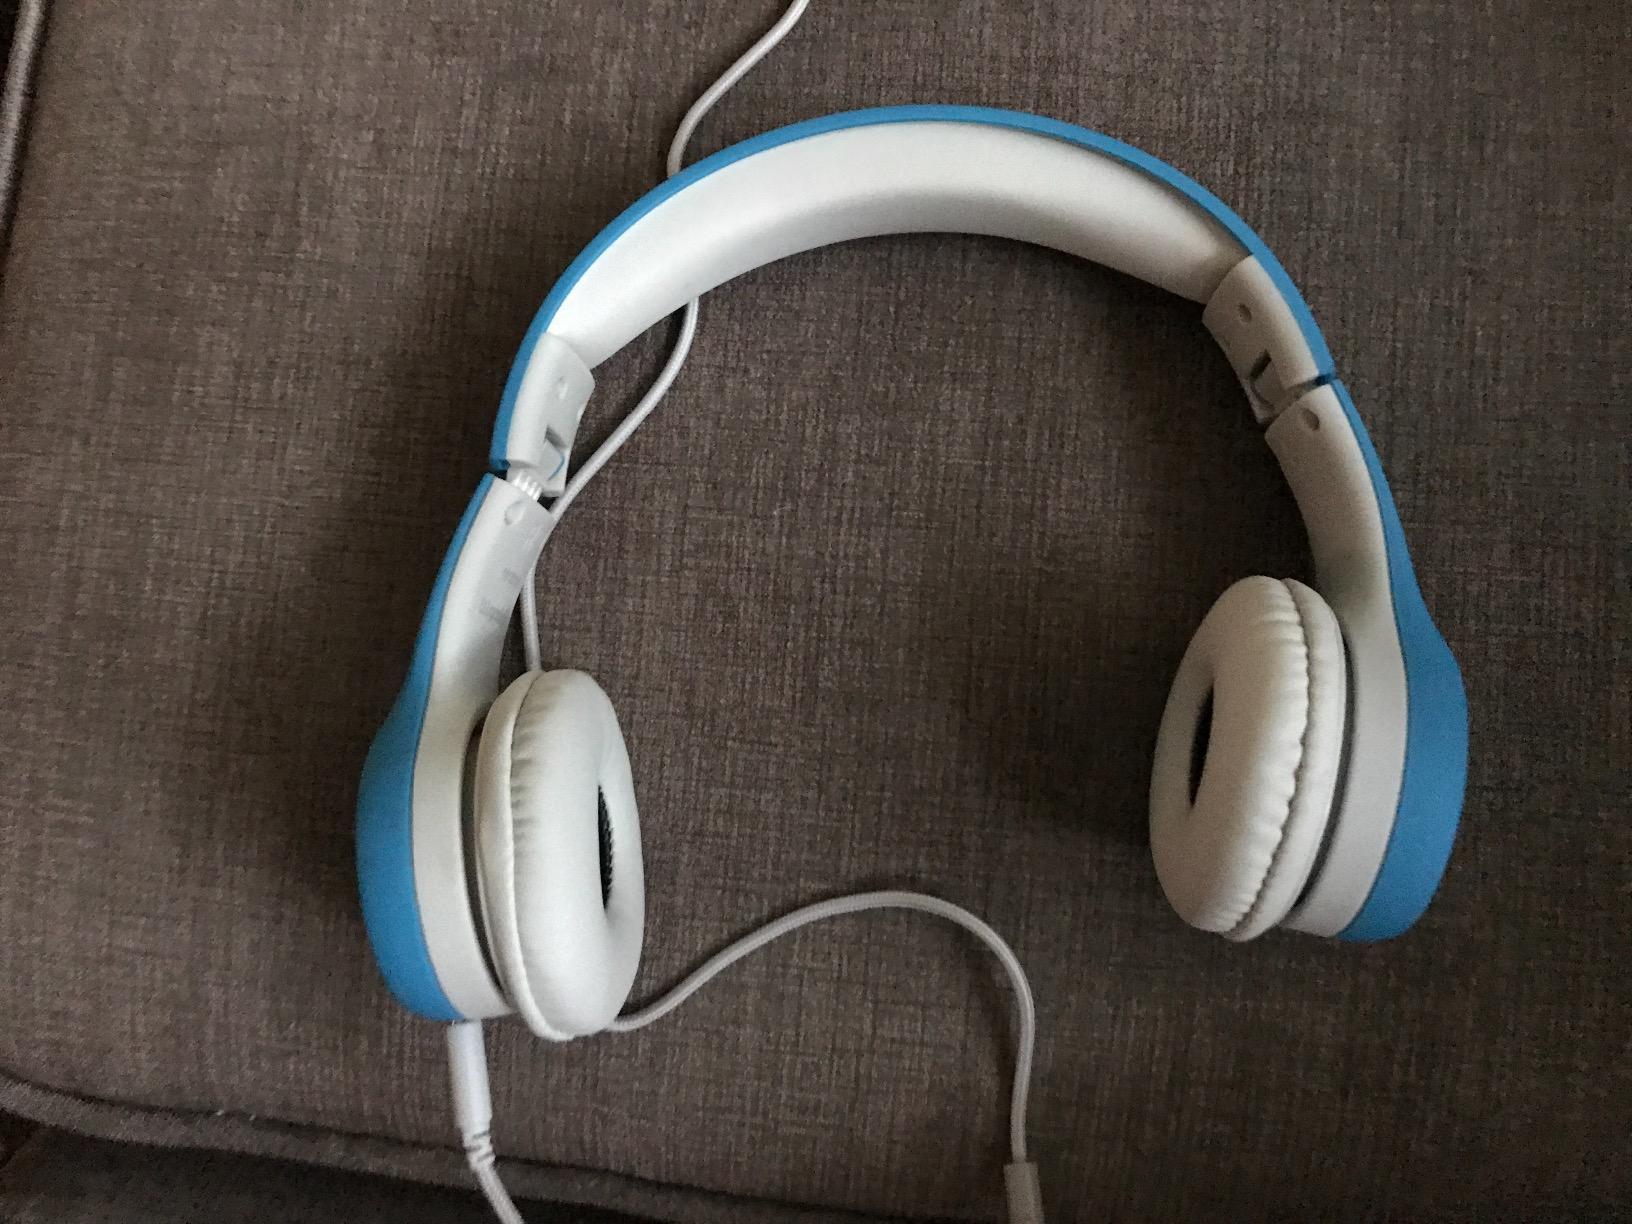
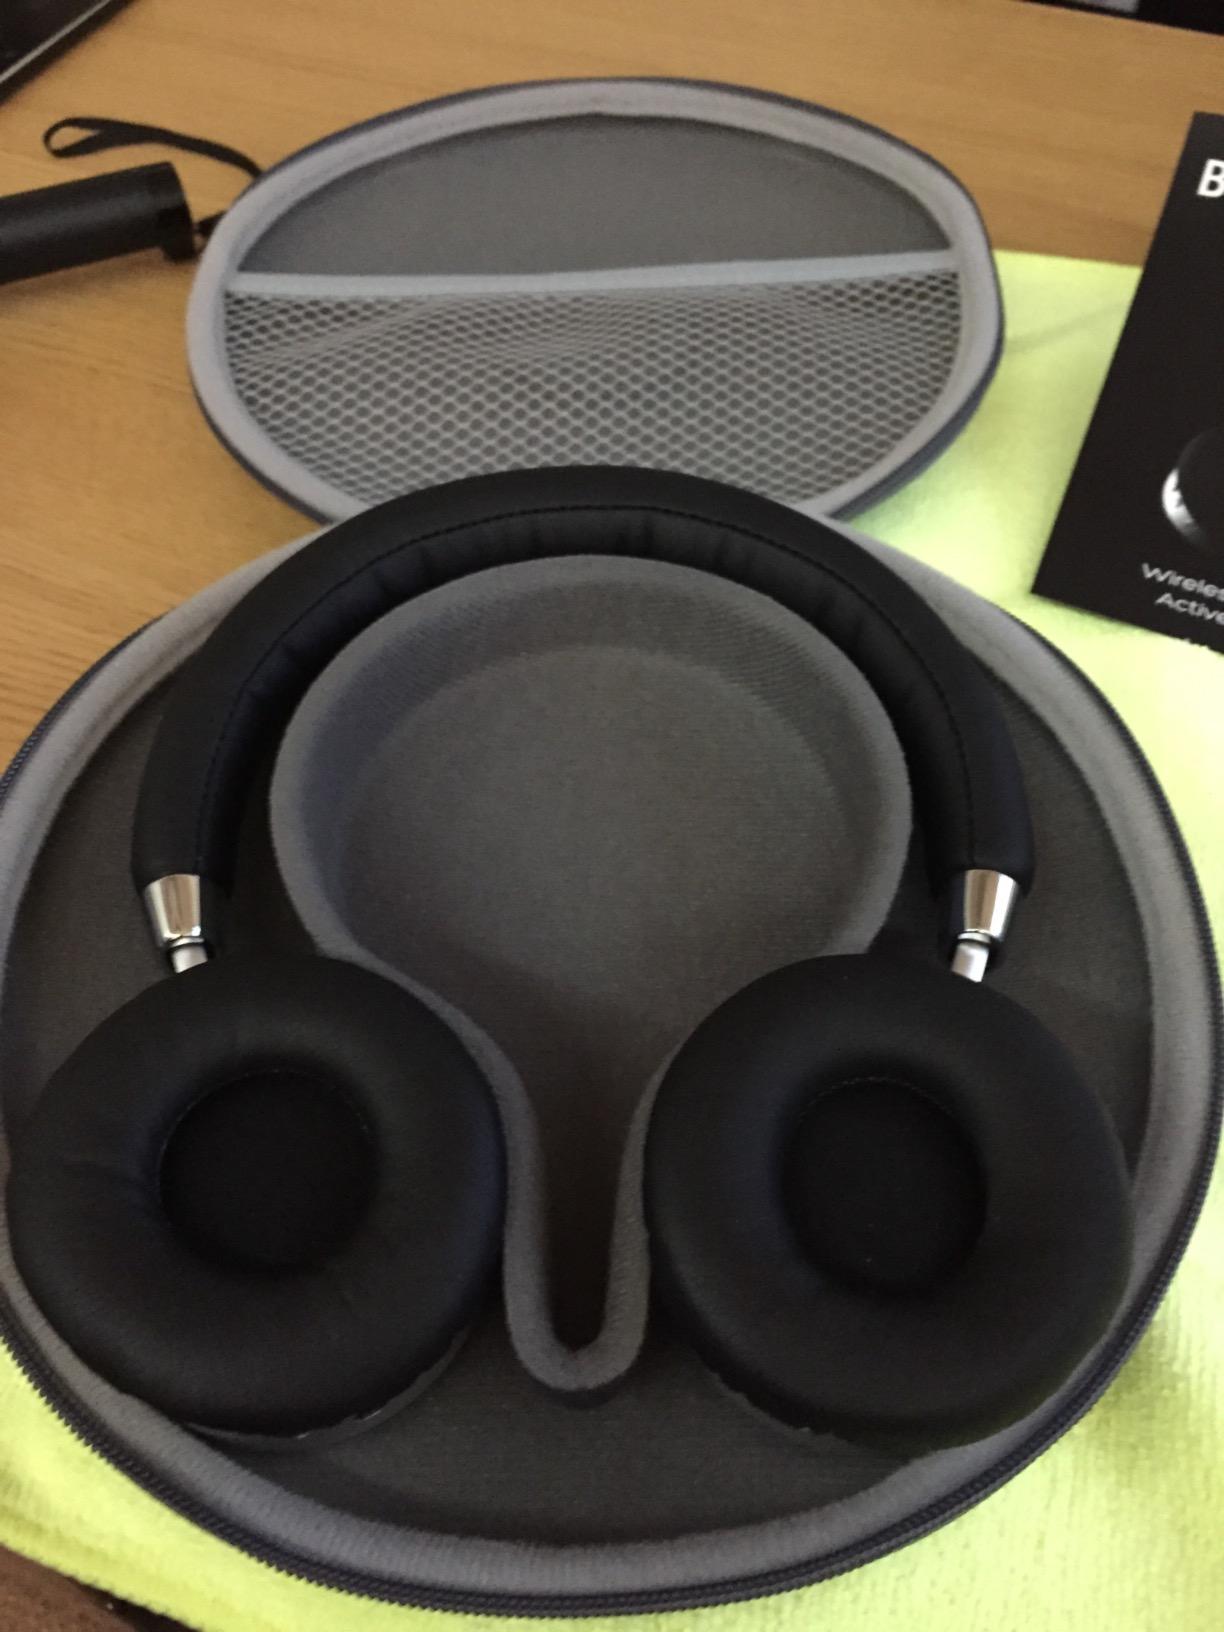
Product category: headphones
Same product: no